Tripolar plug

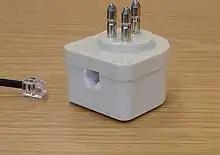
A tripolar plug-RJ11 adapter

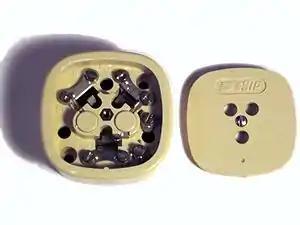

The telefonic tripolar plug is the first type of telephone plug used in Italy. It has also been used in Finland, Norway and Turkey in older installations.